War crimes in the Yemeni civil war (2014–present)

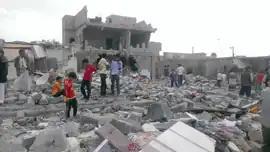
Yemeni capital Sanaa after airstrikes, 9 October 2015

War crimes and human rights violations, committed by all warring parties, have been widespread throughout the Yemeni civil war. This includes the two main groups involved in the ongoing conflict: forces loyal to the current Yemeni president, Abdrabbuh Mansur Hadi (supported by the Saudi-Arabia-led coalition), and Houthis and other forces supporting Ali Abdullah Saleh, the former Yemeni president. Al-Qaeda in the Arabian Peninsula and the Islamic State of Iraq and the Levant have also carried out attacks in Yemen. The Saudi-led coalition, backed by the United States and other nations, has also been accused of violating human rights and breaking international law, especially in regards to airstrikes that repeatedly hit civilian targets.